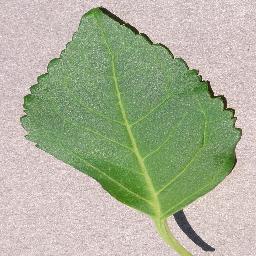
Label: Cherry___healthy